Miranda warning

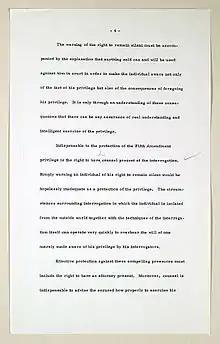
Page of the manuscript written by Chief Justice Earl Warren regarding the "Miranda v. Arizona" decision. This page established the basic requirements of the ""Miranda" warning".

In the United States, the Miranda" warning is a type of notification customarily given by police to criminal suspects in police custody (or in a custodial interrogation) advising them of their right to silence and, in effect, protection from self-incrimination; that is, their right to refuse to answer questions or provide information to law enforcement or other officials. Named for the U.S. Supreme Court's 1966 decision "Miranda v. Arizona", these rights are often referred to as Miranda" rights. The purpose of such notification is to preserve the admissibility of their statements made during custodial interrogation in later criminal proceedings. The idea came from law professor Yale Kamisar, who subsequently was dubbed "the father of "Miranda"."